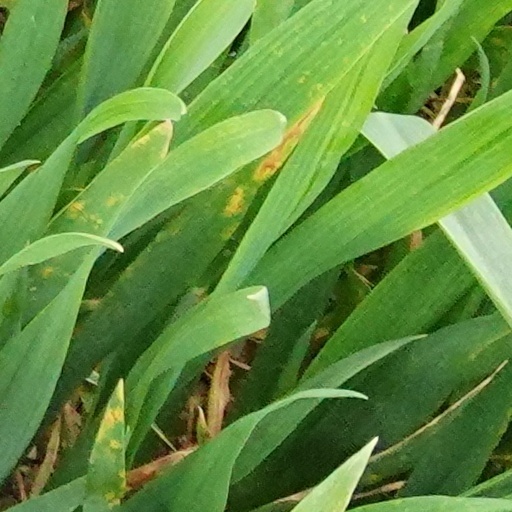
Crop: wheat